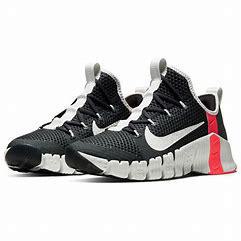
Brand: Nike
Model: Free Metcon 3